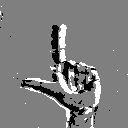
ASL letter: l